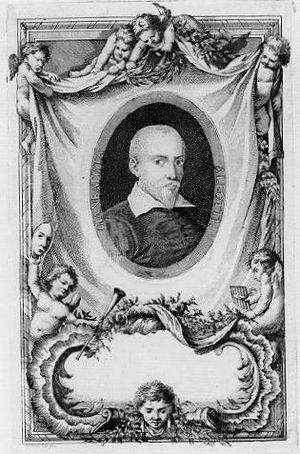
Giovan Battista Aleotti dit « L'Argenta » est un architecte et ingénieur militaire italien.